El asadito

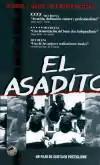

El asadito (""The little barbecue"") is a 2000 Argentine black-and-white film drama directed and written by Gustavo Postiglione. The movie was filmed in Rosario and premiered on 9 November 2000 in Buenos Aires. It was nominated for two Silver Condor Awards for Best Cinematography and Best Film Editing in 2001.